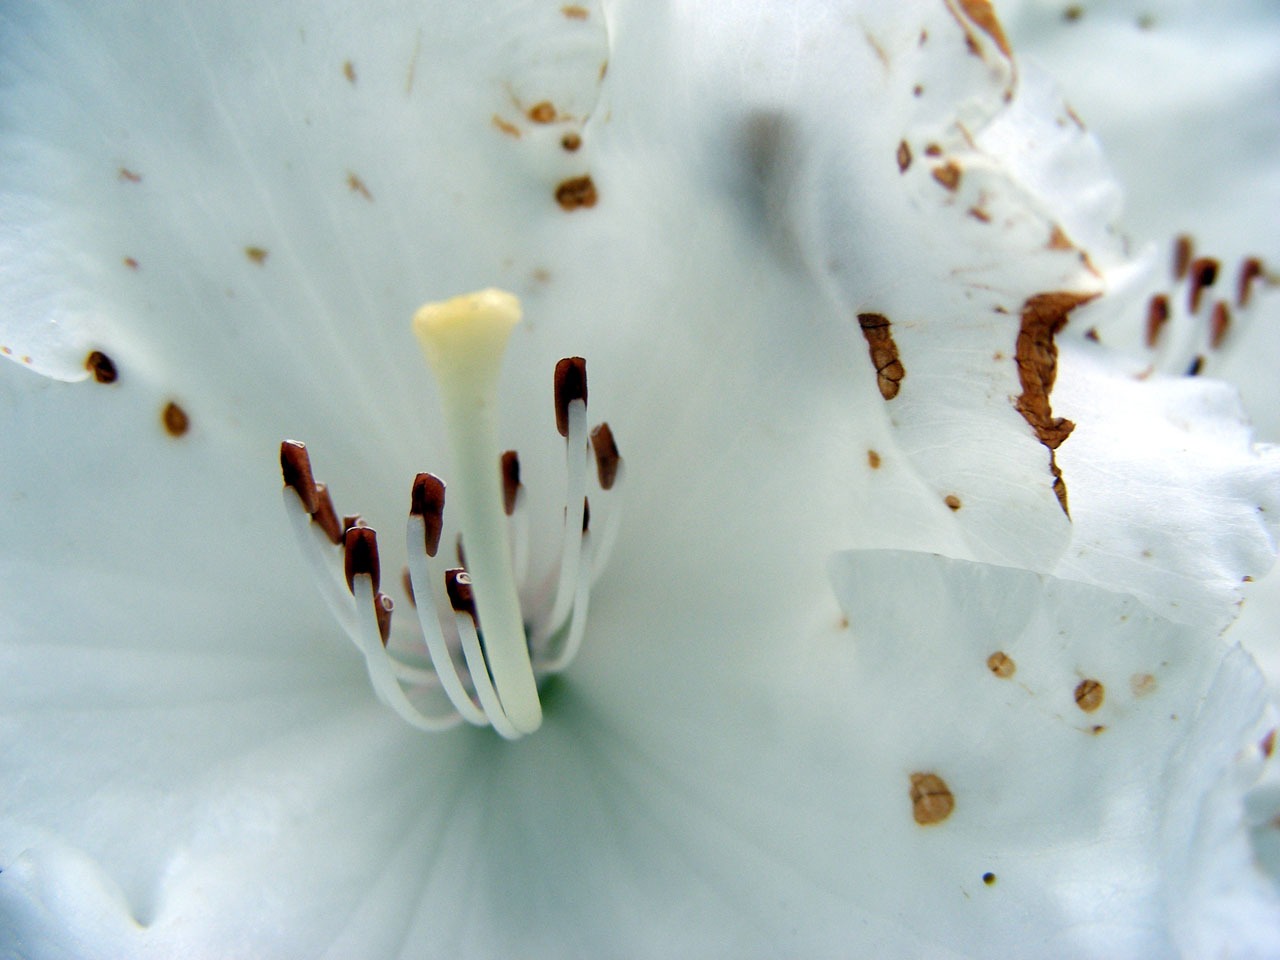
nature, branch, blossom, snow, winter, plant, white, photography, leaf, flower, petal, macro, brown, flora, season, flowers, close up, colour, freezing, stamens, macro photography, plant stem